Ankara Science High School

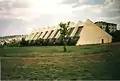
The sports center features brutalist architecture, in line with the overall campus design.

The project officially commenced on October 23, 1963. According to the plan, the program would be jointly implemented by Ankara-based universities, including METU and Ankara University, Istanbul University's Faculty of Science and Florida State University in the United States. The architectural design of the school was commissioned to Turkish architect Behruz Çinici. The campus was constructed on a remote hilltop within the METU Forest in Ankara. Prominent Turkish scientists, including Cahit Arf and Erdal İnönü, played advisory roles in the school's founding. American mathematician Eugene P. Northrop also served as an advisor to the planning commission.